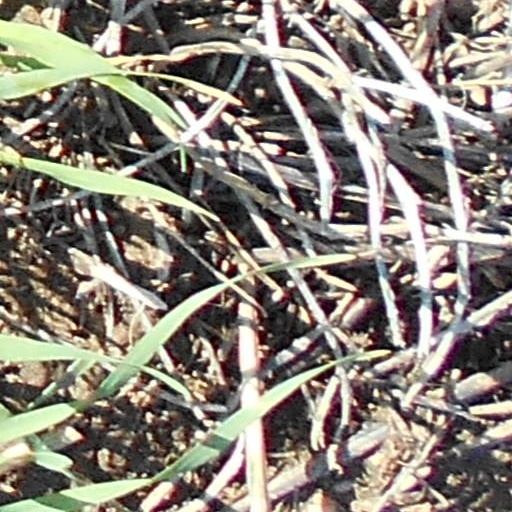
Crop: wheat